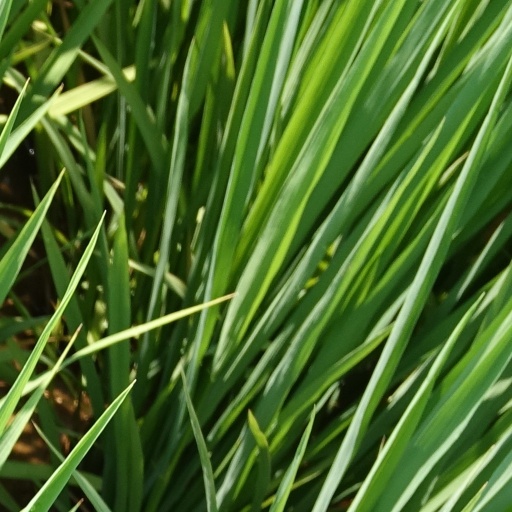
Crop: rice